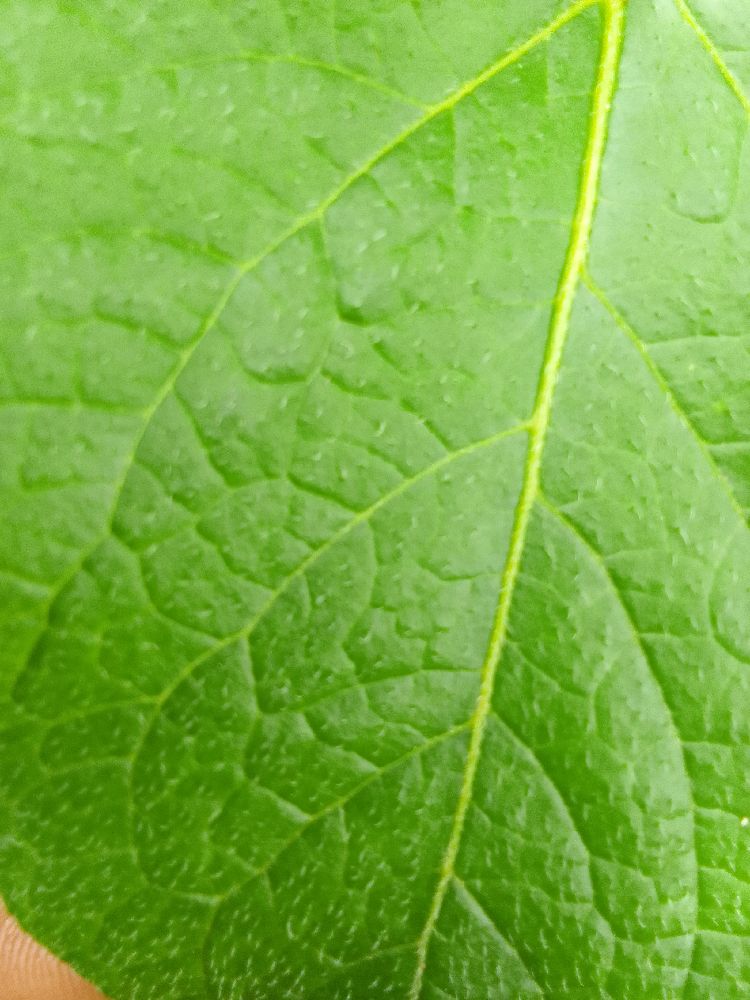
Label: Healthy